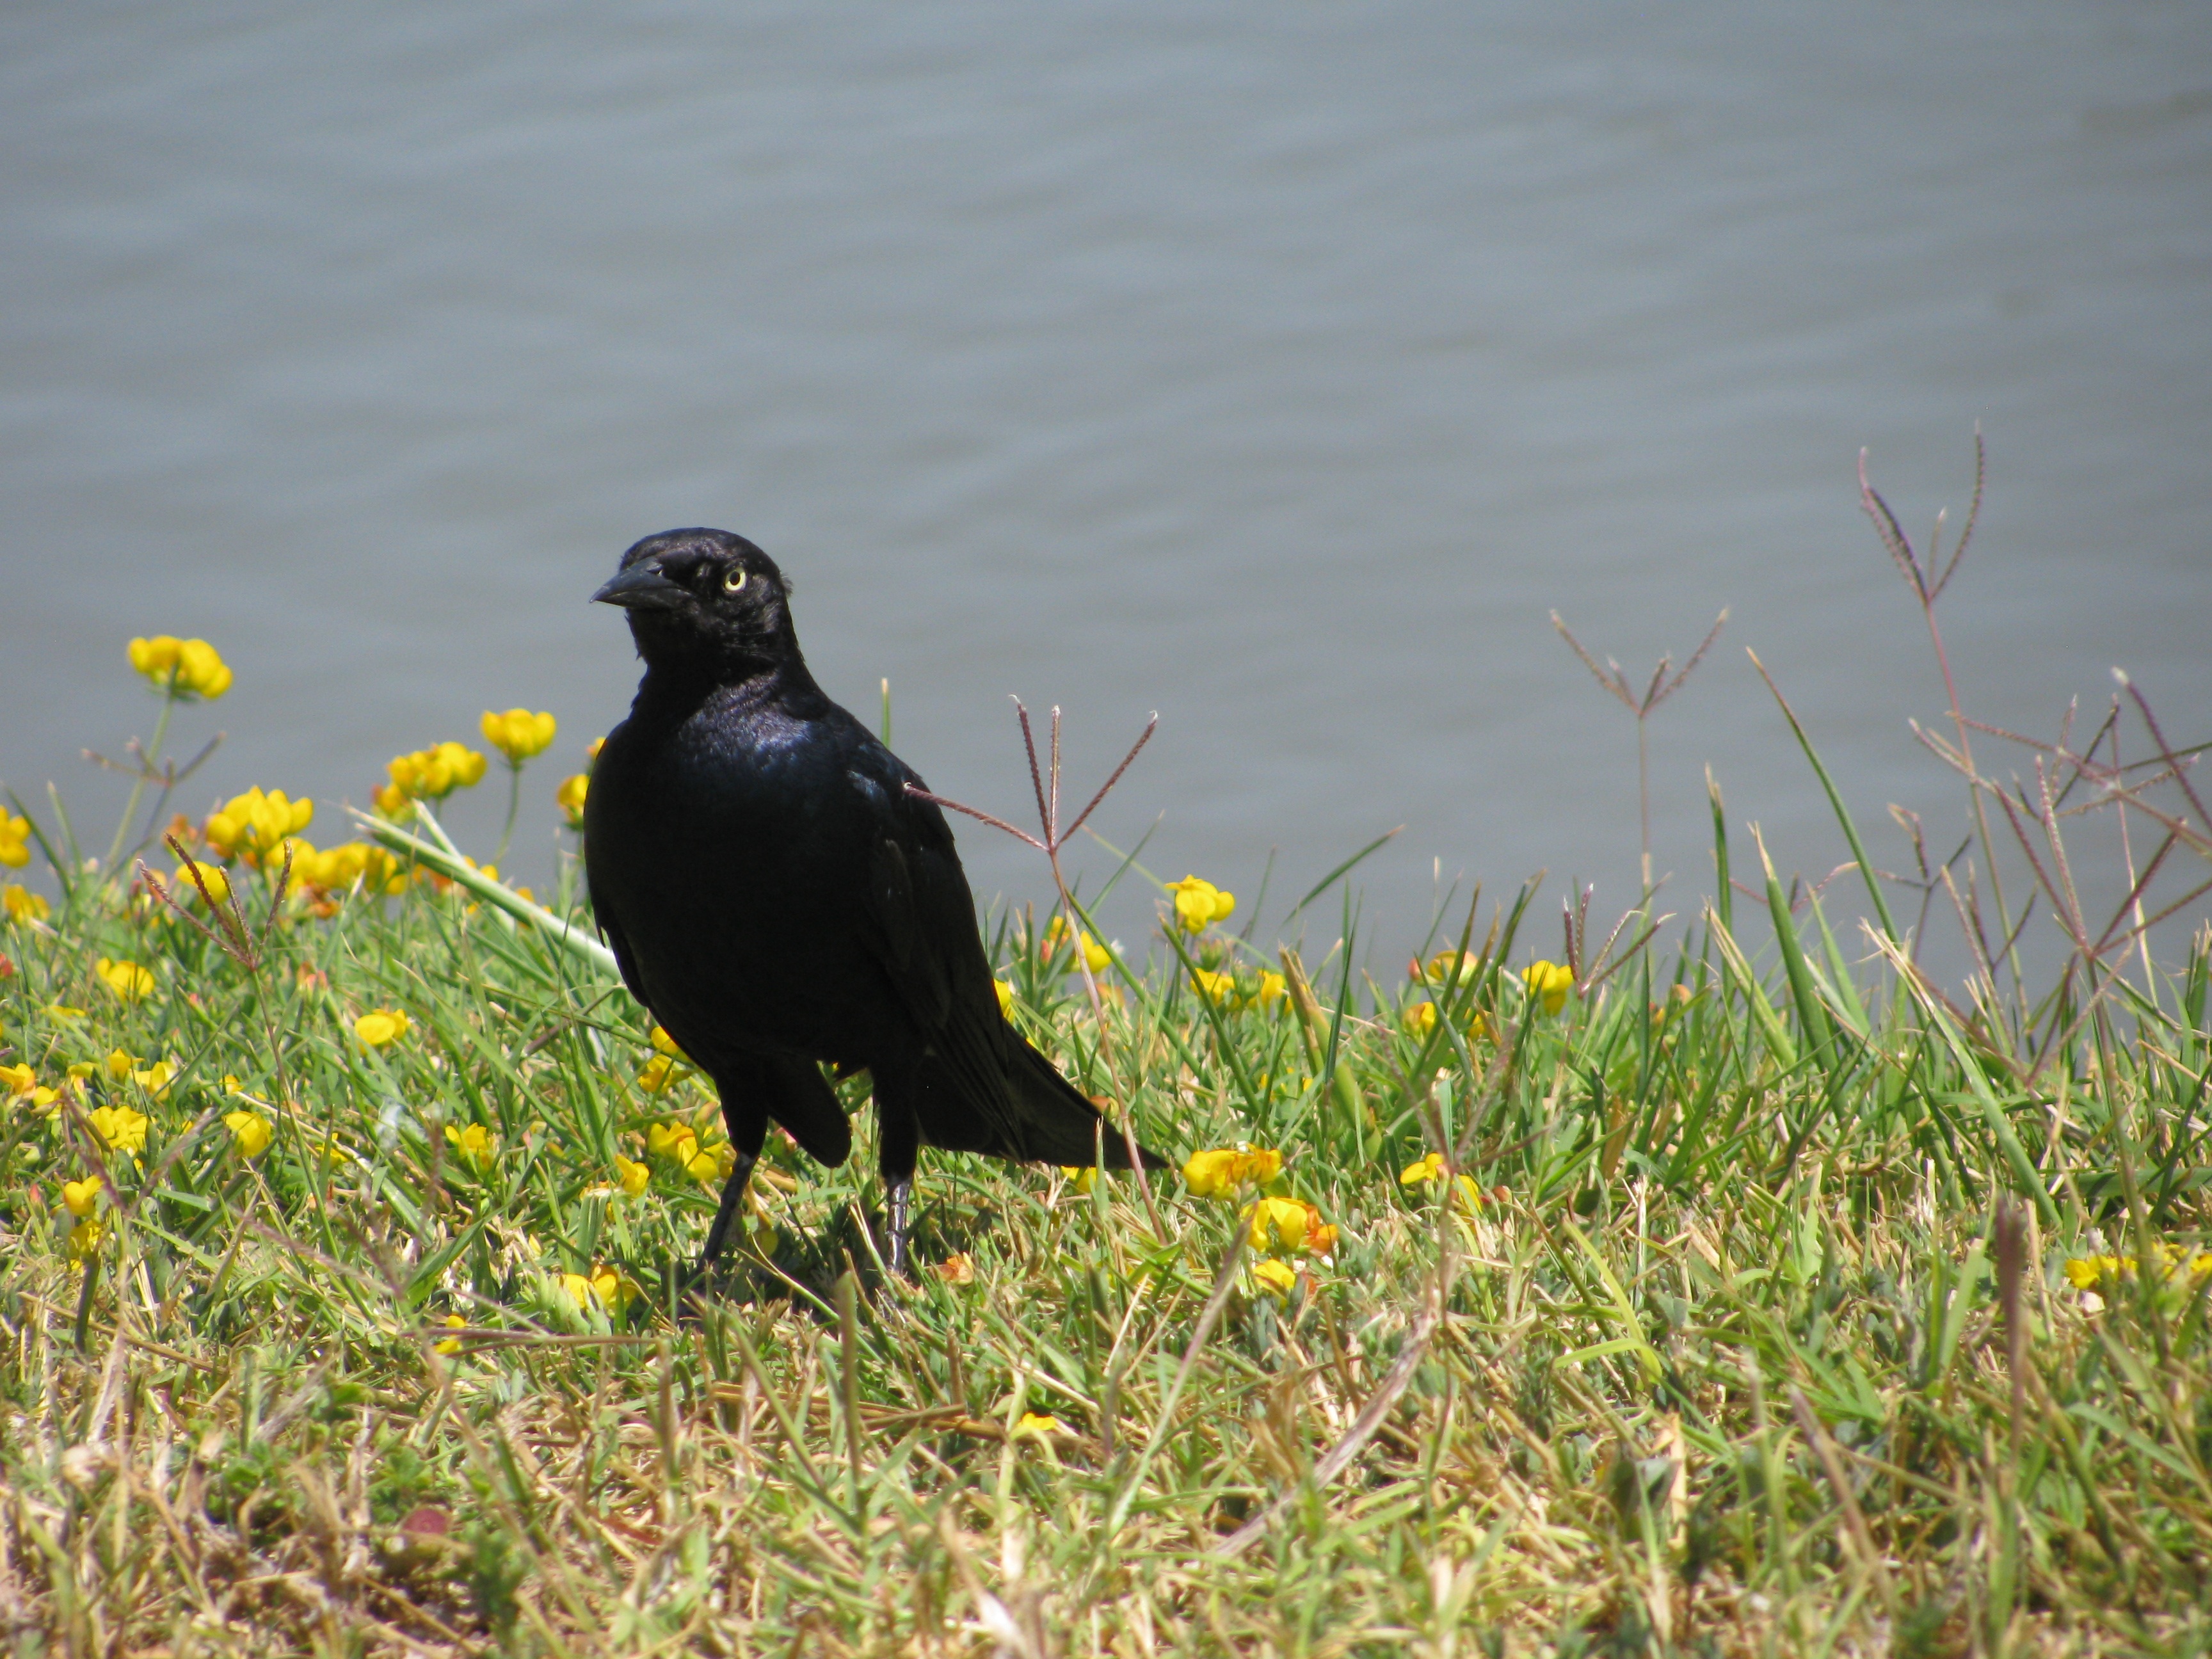
bird, flower, wildlife, beak, fauna, vertebrate, blackbird, starling, perching bird